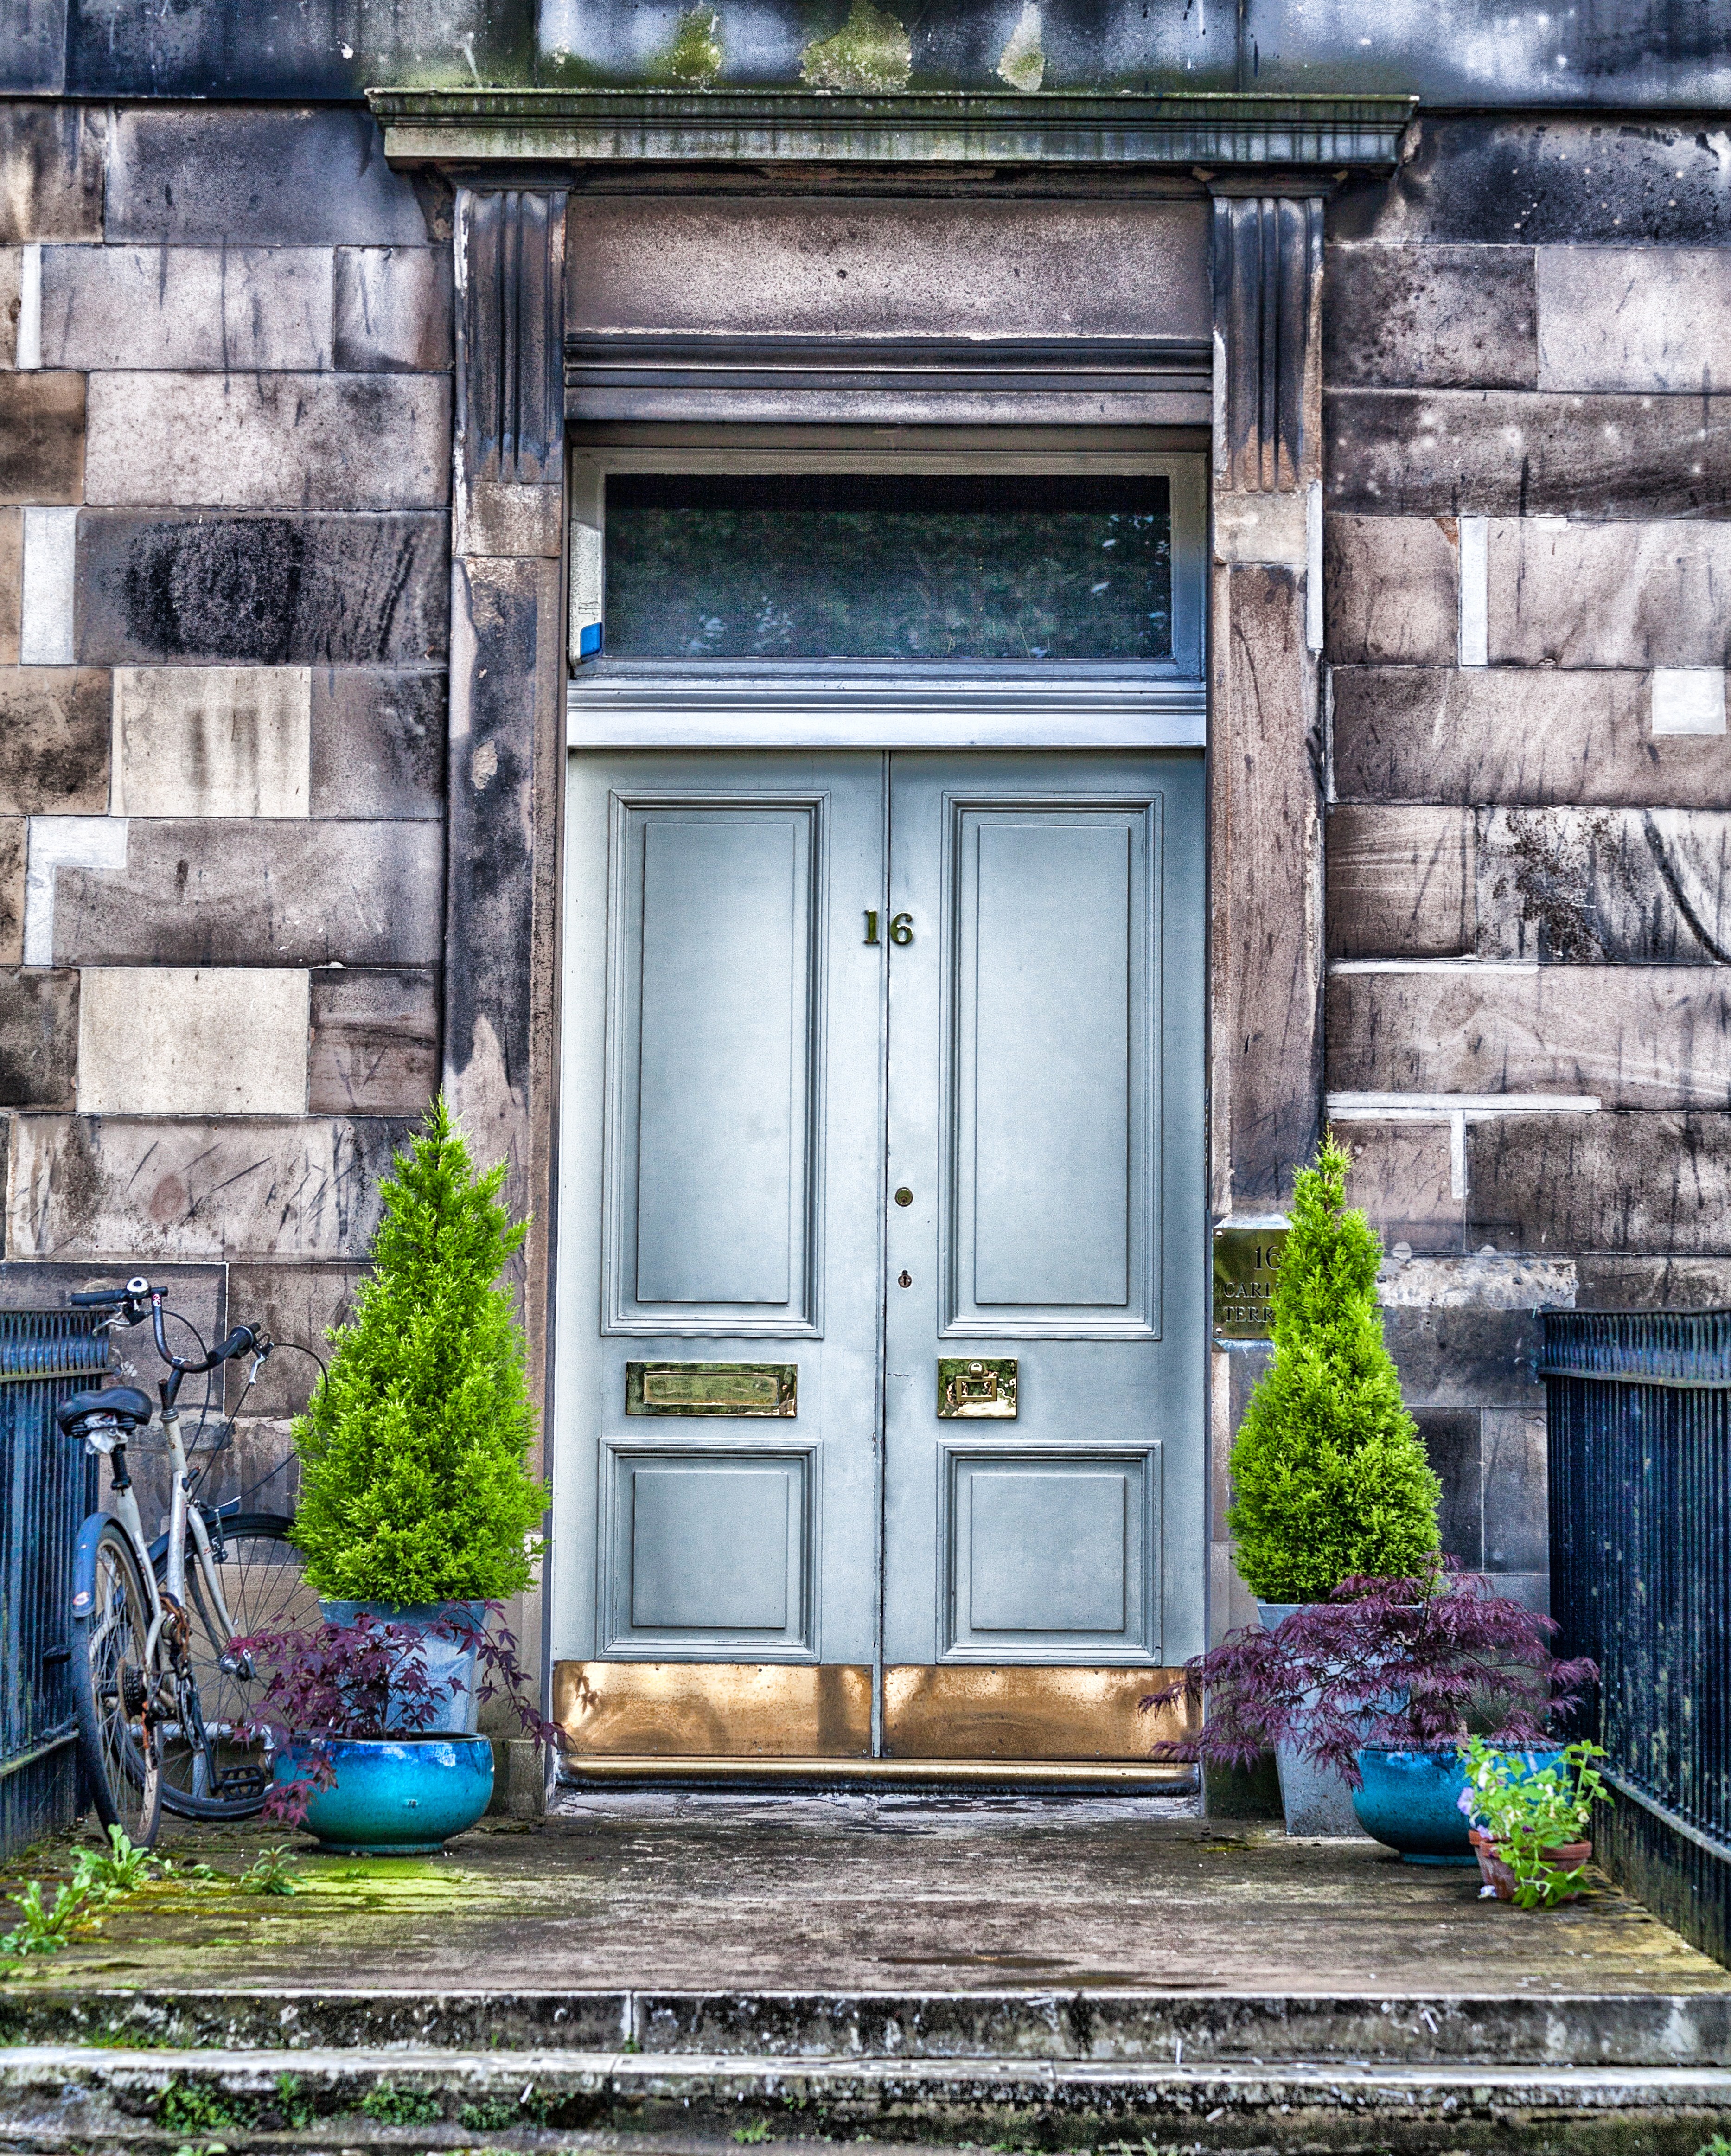
architecture, wood, house, window, home, wall, shed, cottage, backyard, facade, blue, door, apartment, doorway, plants, hdr, estate, yard, urban area